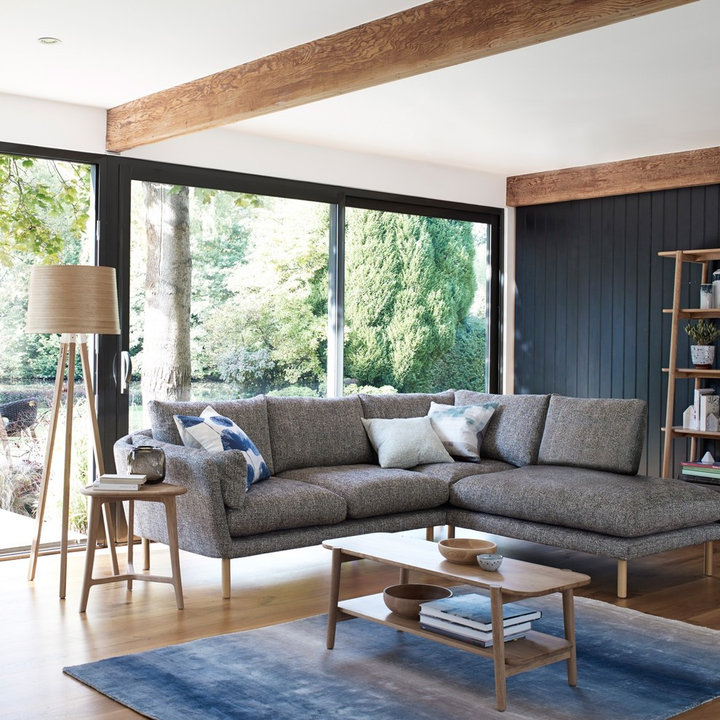
Style: Scandinavian